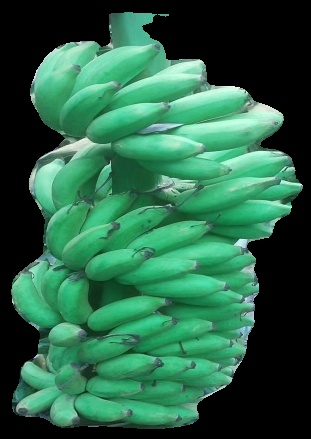
Variety: elakki-bale
Grade: grade1